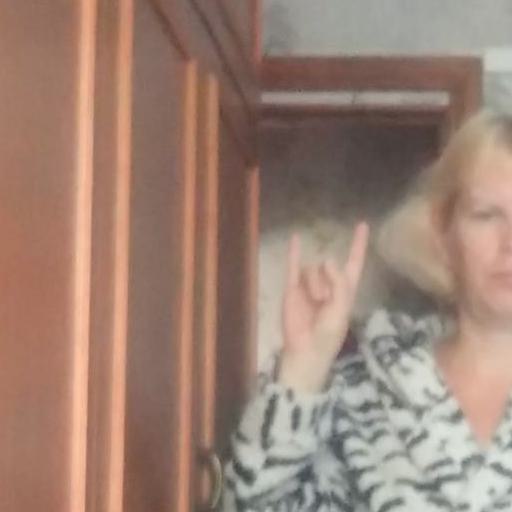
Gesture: rock